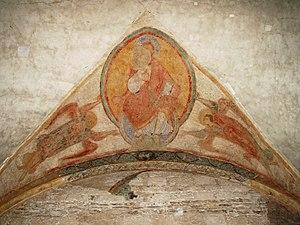
Fresques dans le narthex de l'abbaye Saint-Philibert de Tournus (Saône-et-Loire). This building is en partie classé, en partie inscrit au titre des Monuments Historiques. It is indexed in the Base Mérimée, a database of architectural heritage maintained by the French Ministry of Culture,
Une galilée, en architecture, est une avant-nef d'une église, parfois surmontée de tours. Généralement, ces avant-nefs étaient situées à l'ouest de l'édifice, celui-ci étant tourné vers l'est. Les galilées sont spécialement répandues dans les églises des monastères clunisiens. On parle de galilées clunisiennes.
Saint-Philibert de Tournus est un ancien monastère bénédictin situé à Tournus, dans le département français de Saône-et-Loire et la région Bourgogne-Franche-Comté. De nombreuses parties de ce monastère sont conservées, et son église abbatiale est l'un des plus grands monuments romans de France.